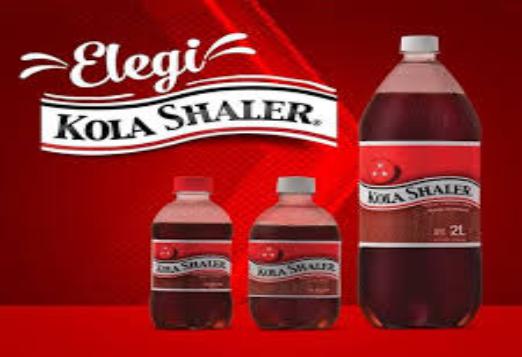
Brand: Kola Shaler
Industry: Food